He Loves to Fly and He D'ohs

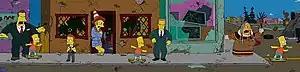
A panorama of the callback.

This was the first new episode to air following the release of "The Simpsons Movie", and the episode's opening sequence is a callback to the film. Bart writes "I will not wait 20 years to make another movie" on the chalkboard and skateboards through Springfield, which is still recovering from the dome incident. Several movie characters reappear, including President Schwarzenegger, the Multi-Eyed Squirrel, Colin, Russ Cargill, and the Medicine Woman. The Simpsons' new house is still under construction, and the silo Homer used to store feces from his pig, Plopper, is strapped to his car. Plopper is also featured for the first time in the series, during the couch gag, and Homer refers to him as "my summer love."